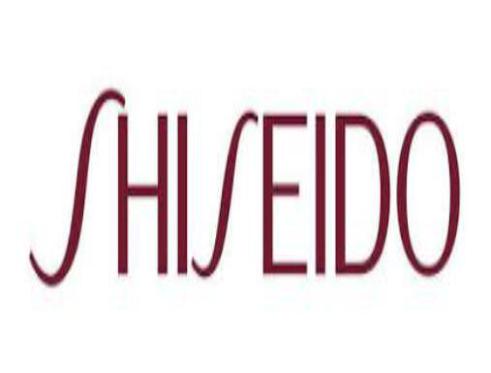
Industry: Necessities